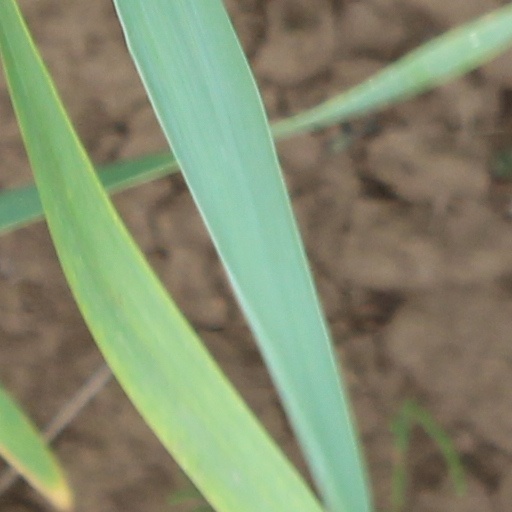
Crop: wheat